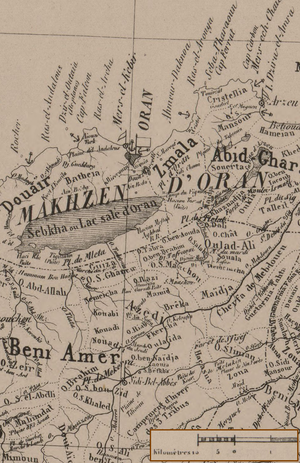
Algérie, vers 1845. Carte des tribus au sud de la ville d'Oran. Extrait de la carte de E. Carette et Auguste Warnier publiée par l'institut géographique national français en 1846.
El Gaada est une commune d'Algérie de la Daïra de Zahana dans la Wilaya de Mascara en Algérie.